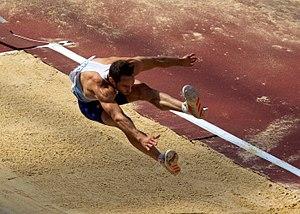
Ashley Bryant est un athlète britannique, spécialiste des épreuves combinées.